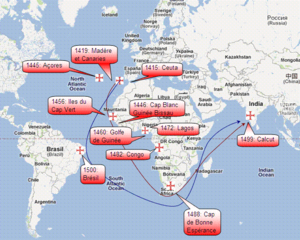
Découvertes et conquêtes territoriales, sous la banière de l'Ordre du Christ portugais
L'histoire de l'Afrique commence avec l'apparition de l'espèce humaine dans la corne de l'Afrique, il y a environ 2,5 millions d'années. Le continent est considéré comme le berceau de l'humanité, à partir duquel, il y a 200 000 ans environ, l'homme moderne s'est étendu sur le reste du globe. Vers la fin de la Préhistoire, le Sahara, qui était alors formé de grands lacs, devint aride et « coupa » l'Afrique en deux, conduisant à des évolutions historiques distinctes mais non totalement indépendantes entre le nord et le sud, toujours reliés par divers corridors commerciaux passant par des réseaux d'oasis et parfois même unifiés sous une même puissance, comme celle des premiers Almoravides ou de l'Empire chérifien.
L'ordre du Christ est un ordre honorifique officiel de la République portugaise ayant pour grand-maître le président de la République portugaise.